Stacey Ferreira

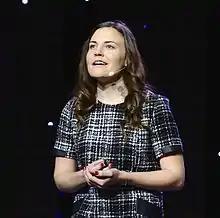

Stacey Ferreira (born September 11, 1992) is an American entrepreneur, speaker and author. She is the former co-founder and CEO of Forge. Today, she is at Ford, serving as their Director of Retail Execution and Innovation for the Model e.